Dennis Dawson

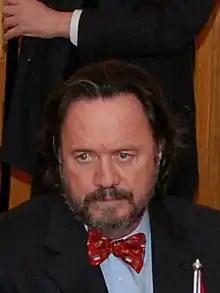
Dawson in 2010.

Dennis Dawson (born September 28, 1949) is a Canadian politician and administrator. Dawson is a retired Canadian Senator and former Member of Parliament (MP) in the House of Commons. He was first elected as an MP in 1977 at the age 27, and was appointed to the Upper Chamber by Prime Minister Paul Martin in 2005.